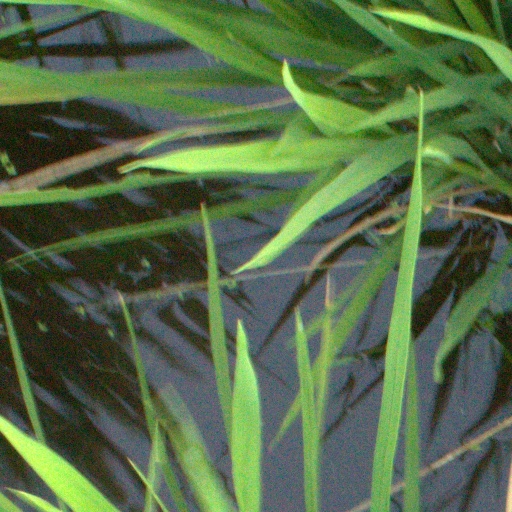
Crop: rice